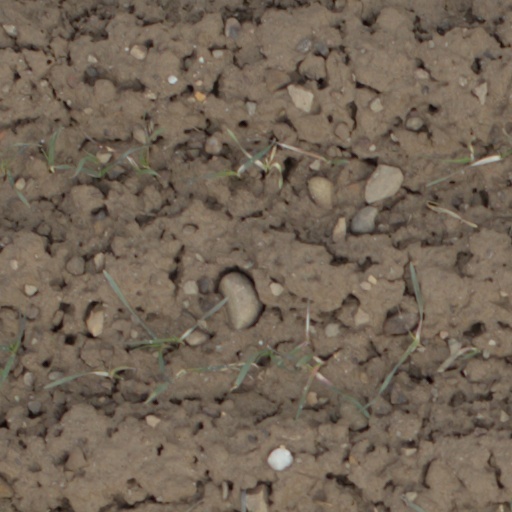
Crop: wheat